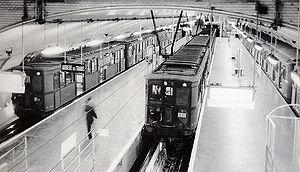
Ligne 10 du métro de Paris, France. Le terminus Porte d'Auteuil.
La ligne 10 du métro de Paris est une des seize lignes du réseau métropolitain de Paris. Son parcours traverse d'est en ouest les quartiers situés sur la rive gauche de la Seine dans la moitié sud de Paris, ainsi que le quartier d'Auteuil et la ville de Boulogne-Billancourt, reliant les stations Gare d'Austerlitz à Boulogne - Pont de Saint-Cloud.
Porte d'Auteuil est une station de la ligne 10 du métro de Paris, située dans le 16ᵉ arrondissement de Paris.
Le métro de Paris est l'un des systèmes de transport en commun desservant la ville de Paris et son agglomération. Exploité par la Régie autonome des transports parisiens, il comporte seize lignes, essentiellement souterraines, totalisant près de 220 kilomètres. Devenu l'un des symboles de Paris, il se caractérise par la densité de son réseau au cœur de la ville et par son style architectural homogène influencé par l'Art nouveau.